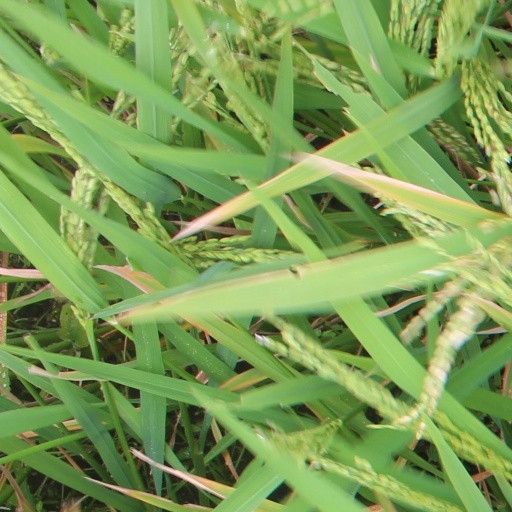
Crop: rice